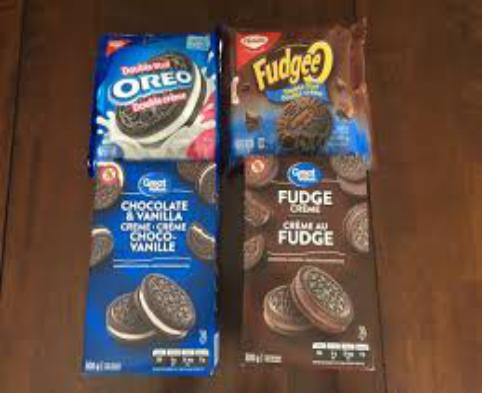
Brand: Fudgee-O
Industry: Food